82nd Airborne Division

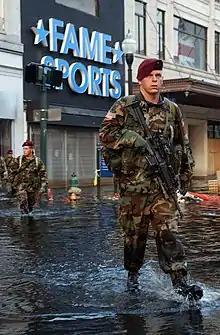
SGT Loeffler and his team, from Company C, 3rd Battalion, 505th Parachute Infantry Regiment, 82nd Airborne Division, wade through the flooded streets of the French Quarter in New Orleans, LA during a patrol in support of Joint Task Force Katrina

On 20 December 1989, the "All-American", as part of the United States invasion of Panama, conducted their first combat jump since World War II onto Torrijos International Airport, Panama. The goal of the 1st Brigade task force, which was made up of the 1–504th and 2–504th INF as well as 4–325th INF and Company A, 3–505th INF, and 3–319th FAR, was to oust Manuel Noriega from power. They were joined on the ground by 3–504th INF, which was already in Panama. The invasion was initiated with a night combat jump and airfield seizures; the 82nd conducted follow-on combat air assault missions in Panama City and the surrounding areas of the Gatun Locks. The operation continued with an assault of multiple strategic installations, such as the Punta Paitilla Airport in Panama City and a Panamanian Defense Forces (PDF) garrison and airfield at Rio Hato, where Noriega also maintained a residence. The attack on La Comandancia (PDF HQ) touched off several fires, one of which destroyed most of the adjoining and heavily populated El Chorrillo neighborhood in downtown Panama City. The 82nd Airborne Division secured several other key objectives such as Madden Dam, El Ranacer Prison, Gatun Locks, Gamboa and Fort Cimarron. Overall, the operation involved 27,684 US troops and over 300 aircraft, including C-130 Hercules, AC-130 Spectre gunship, OA-37B Dragonfly observation, and attack aircraft, C-141 and C-5 strategic transports, F-117A Nighthawk stealth aircraft and AH-64 Apache attack helicopters. The invasion of Panama was the first combat deployment for the AH-64, the HMMWV, and the F-117A. In the short six years since the Invasion of Grenada, Operation Just Cause demonstrated how quickly the US Armed Forces could adapt and overcome the mistakes and equipment interoperability issues to conduct a quick and decisive victory. In all, the 82nd Airborne Division suffered six of the 23 fatalities of the operation. The paratroopers began redeployment to Fort Bragg on 12 January 1990. Operation Just Cause concluded on 31 January 1990, just 42 days (D+42) since the invasion started.